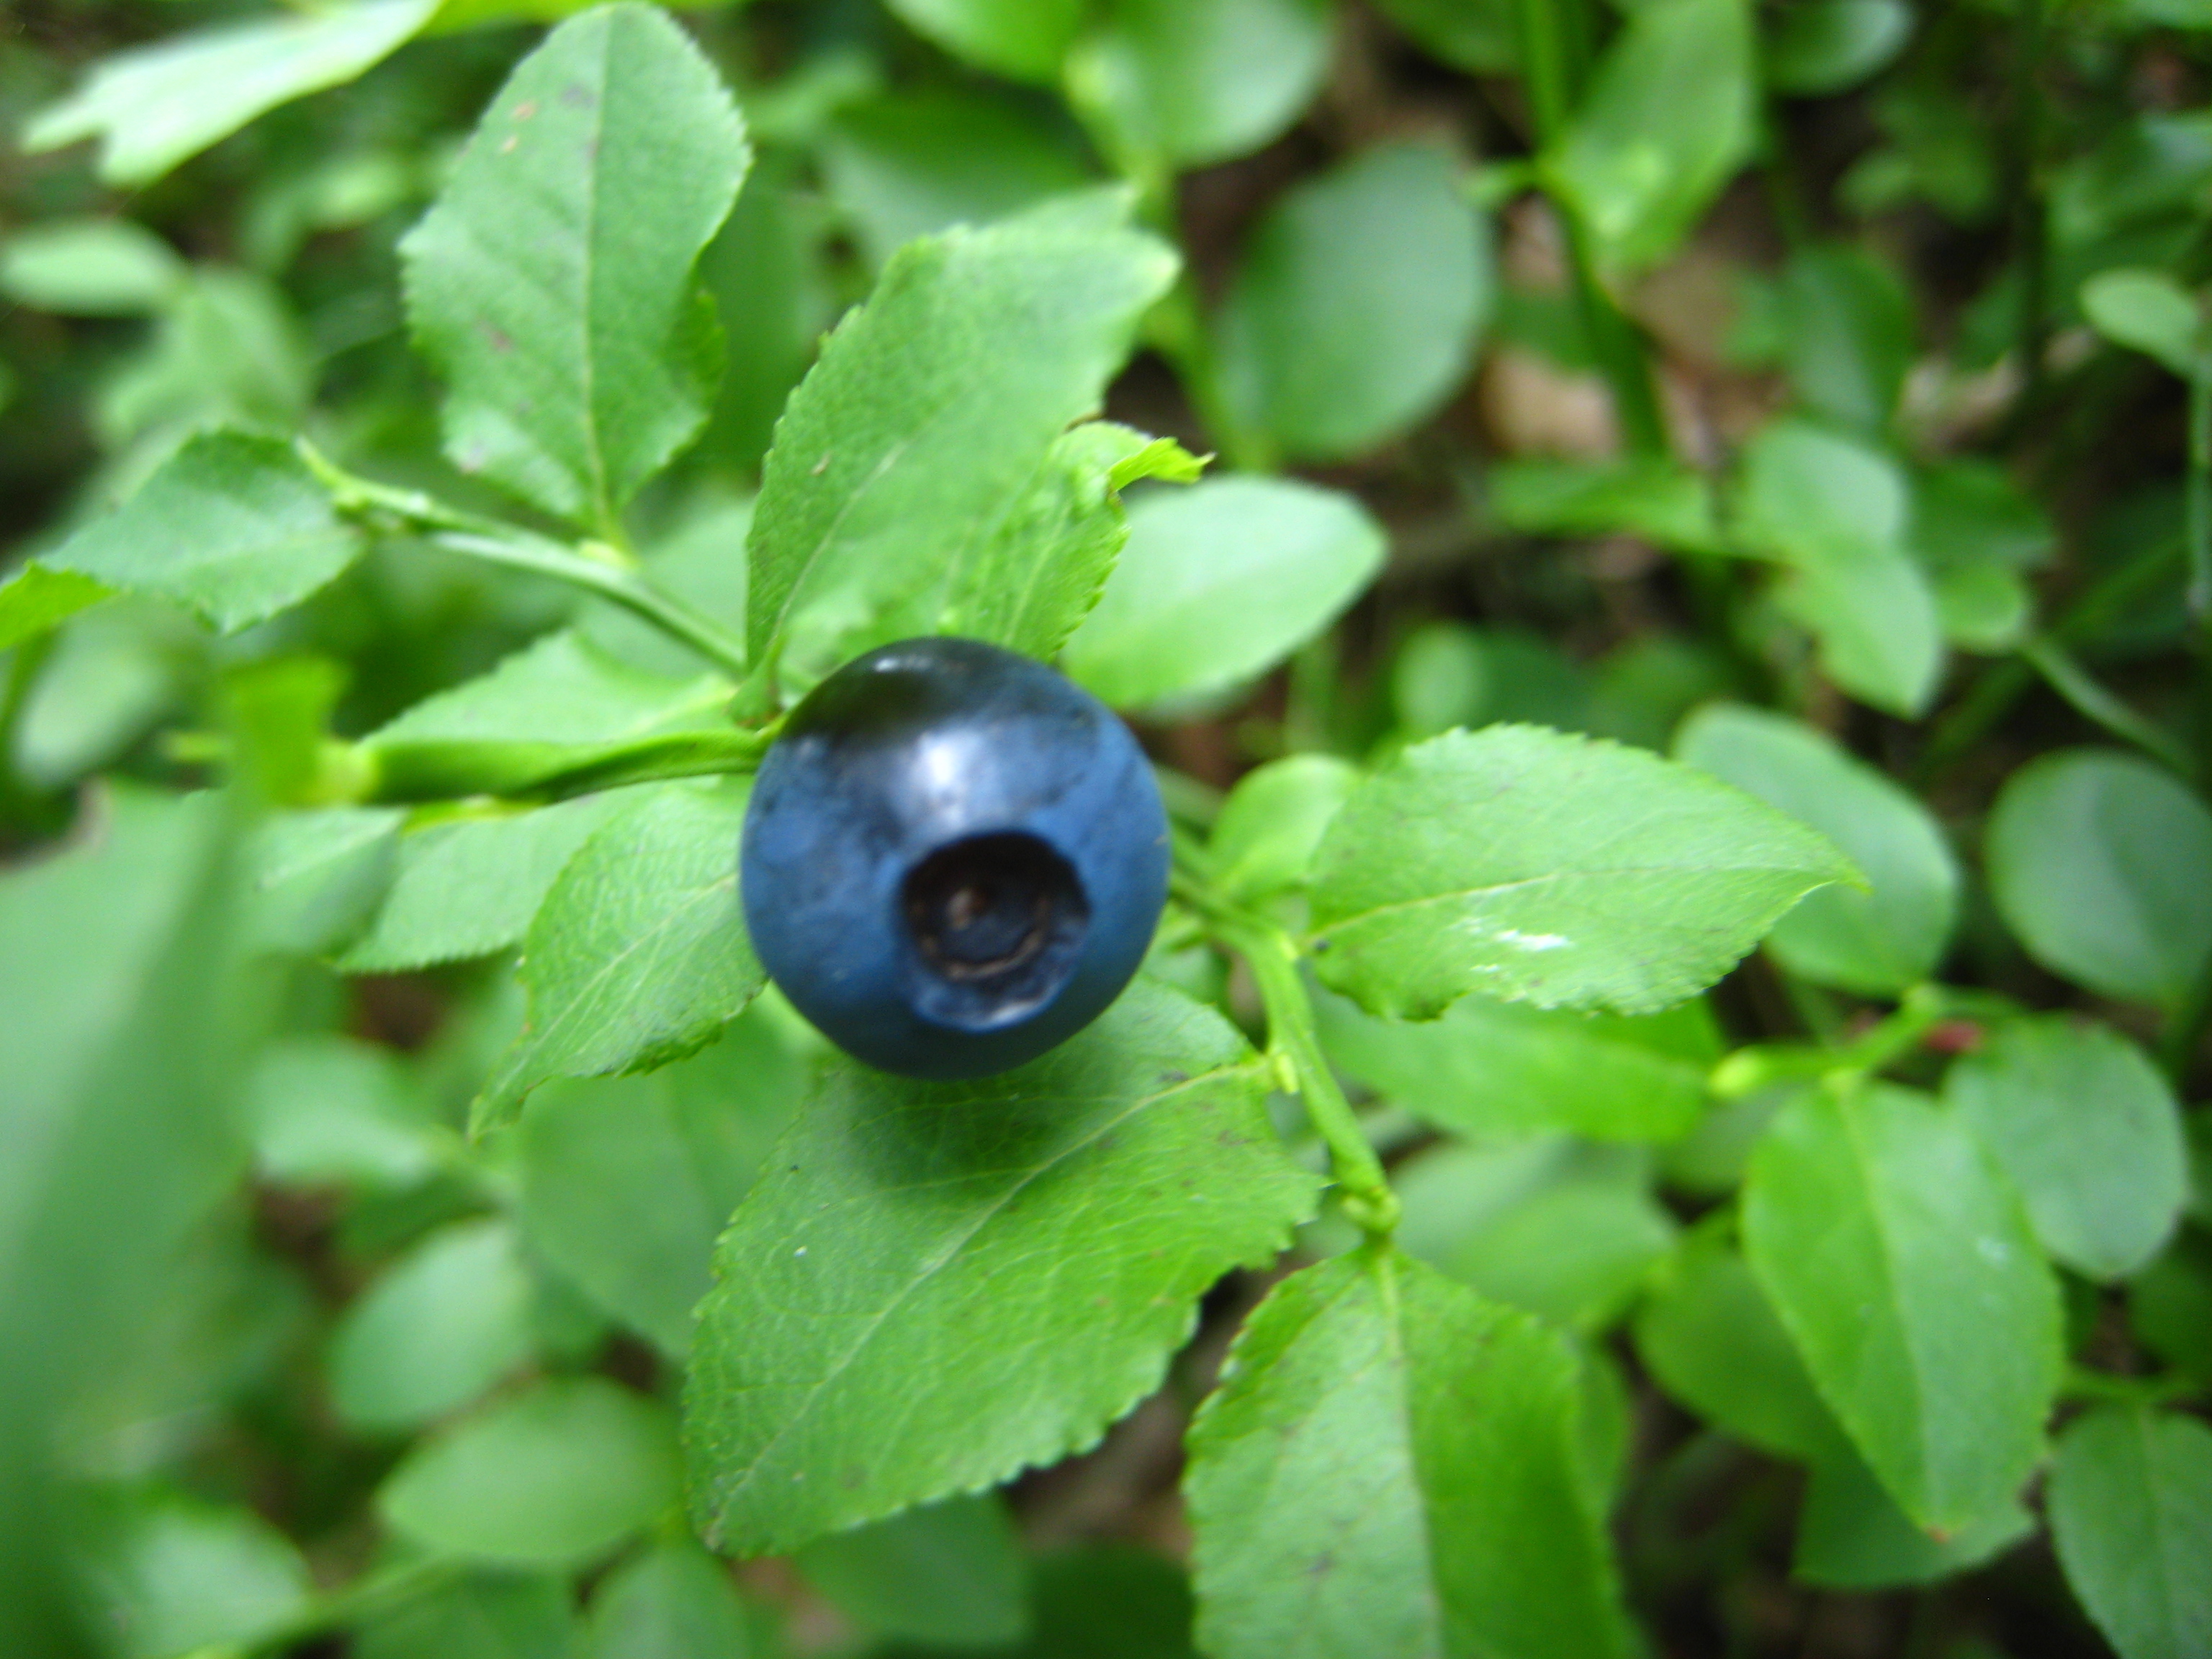
green, huckleberry, berry, plant, bilberry, blueberry, leaf, fruit, produce